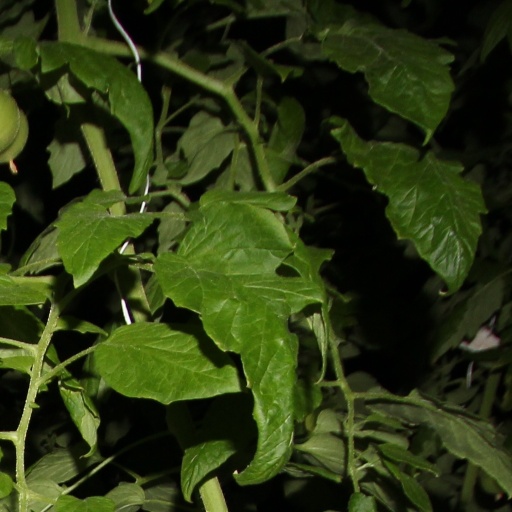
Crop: tomato